V (2020 film)

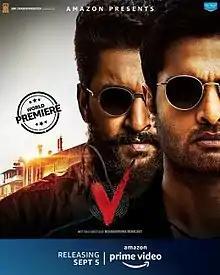
Release poster

V is a 2020 Indian Telugu-language action thriller film directed by Mohana Krishna Indraganti and produced by Dil Raju under Sri Venkateswara Creations. The film stars Nani, Sudheer Babu, Nivetha Thomas, and Aditi Rao Hydari. The film, Nani's 25th as a lead actor, has him playing an antihero for the first time in his career. The film revolves around a decorated cop who tries to hunt down a serial killer.